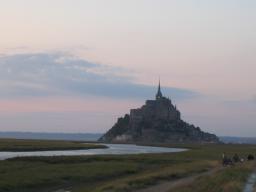
Label: Background_without_leaves